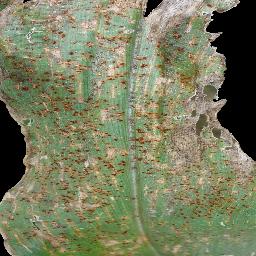
Label: Corn_(Maize)___Common_Rust